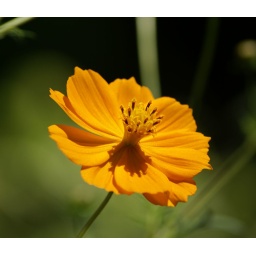
orange daisy in profile